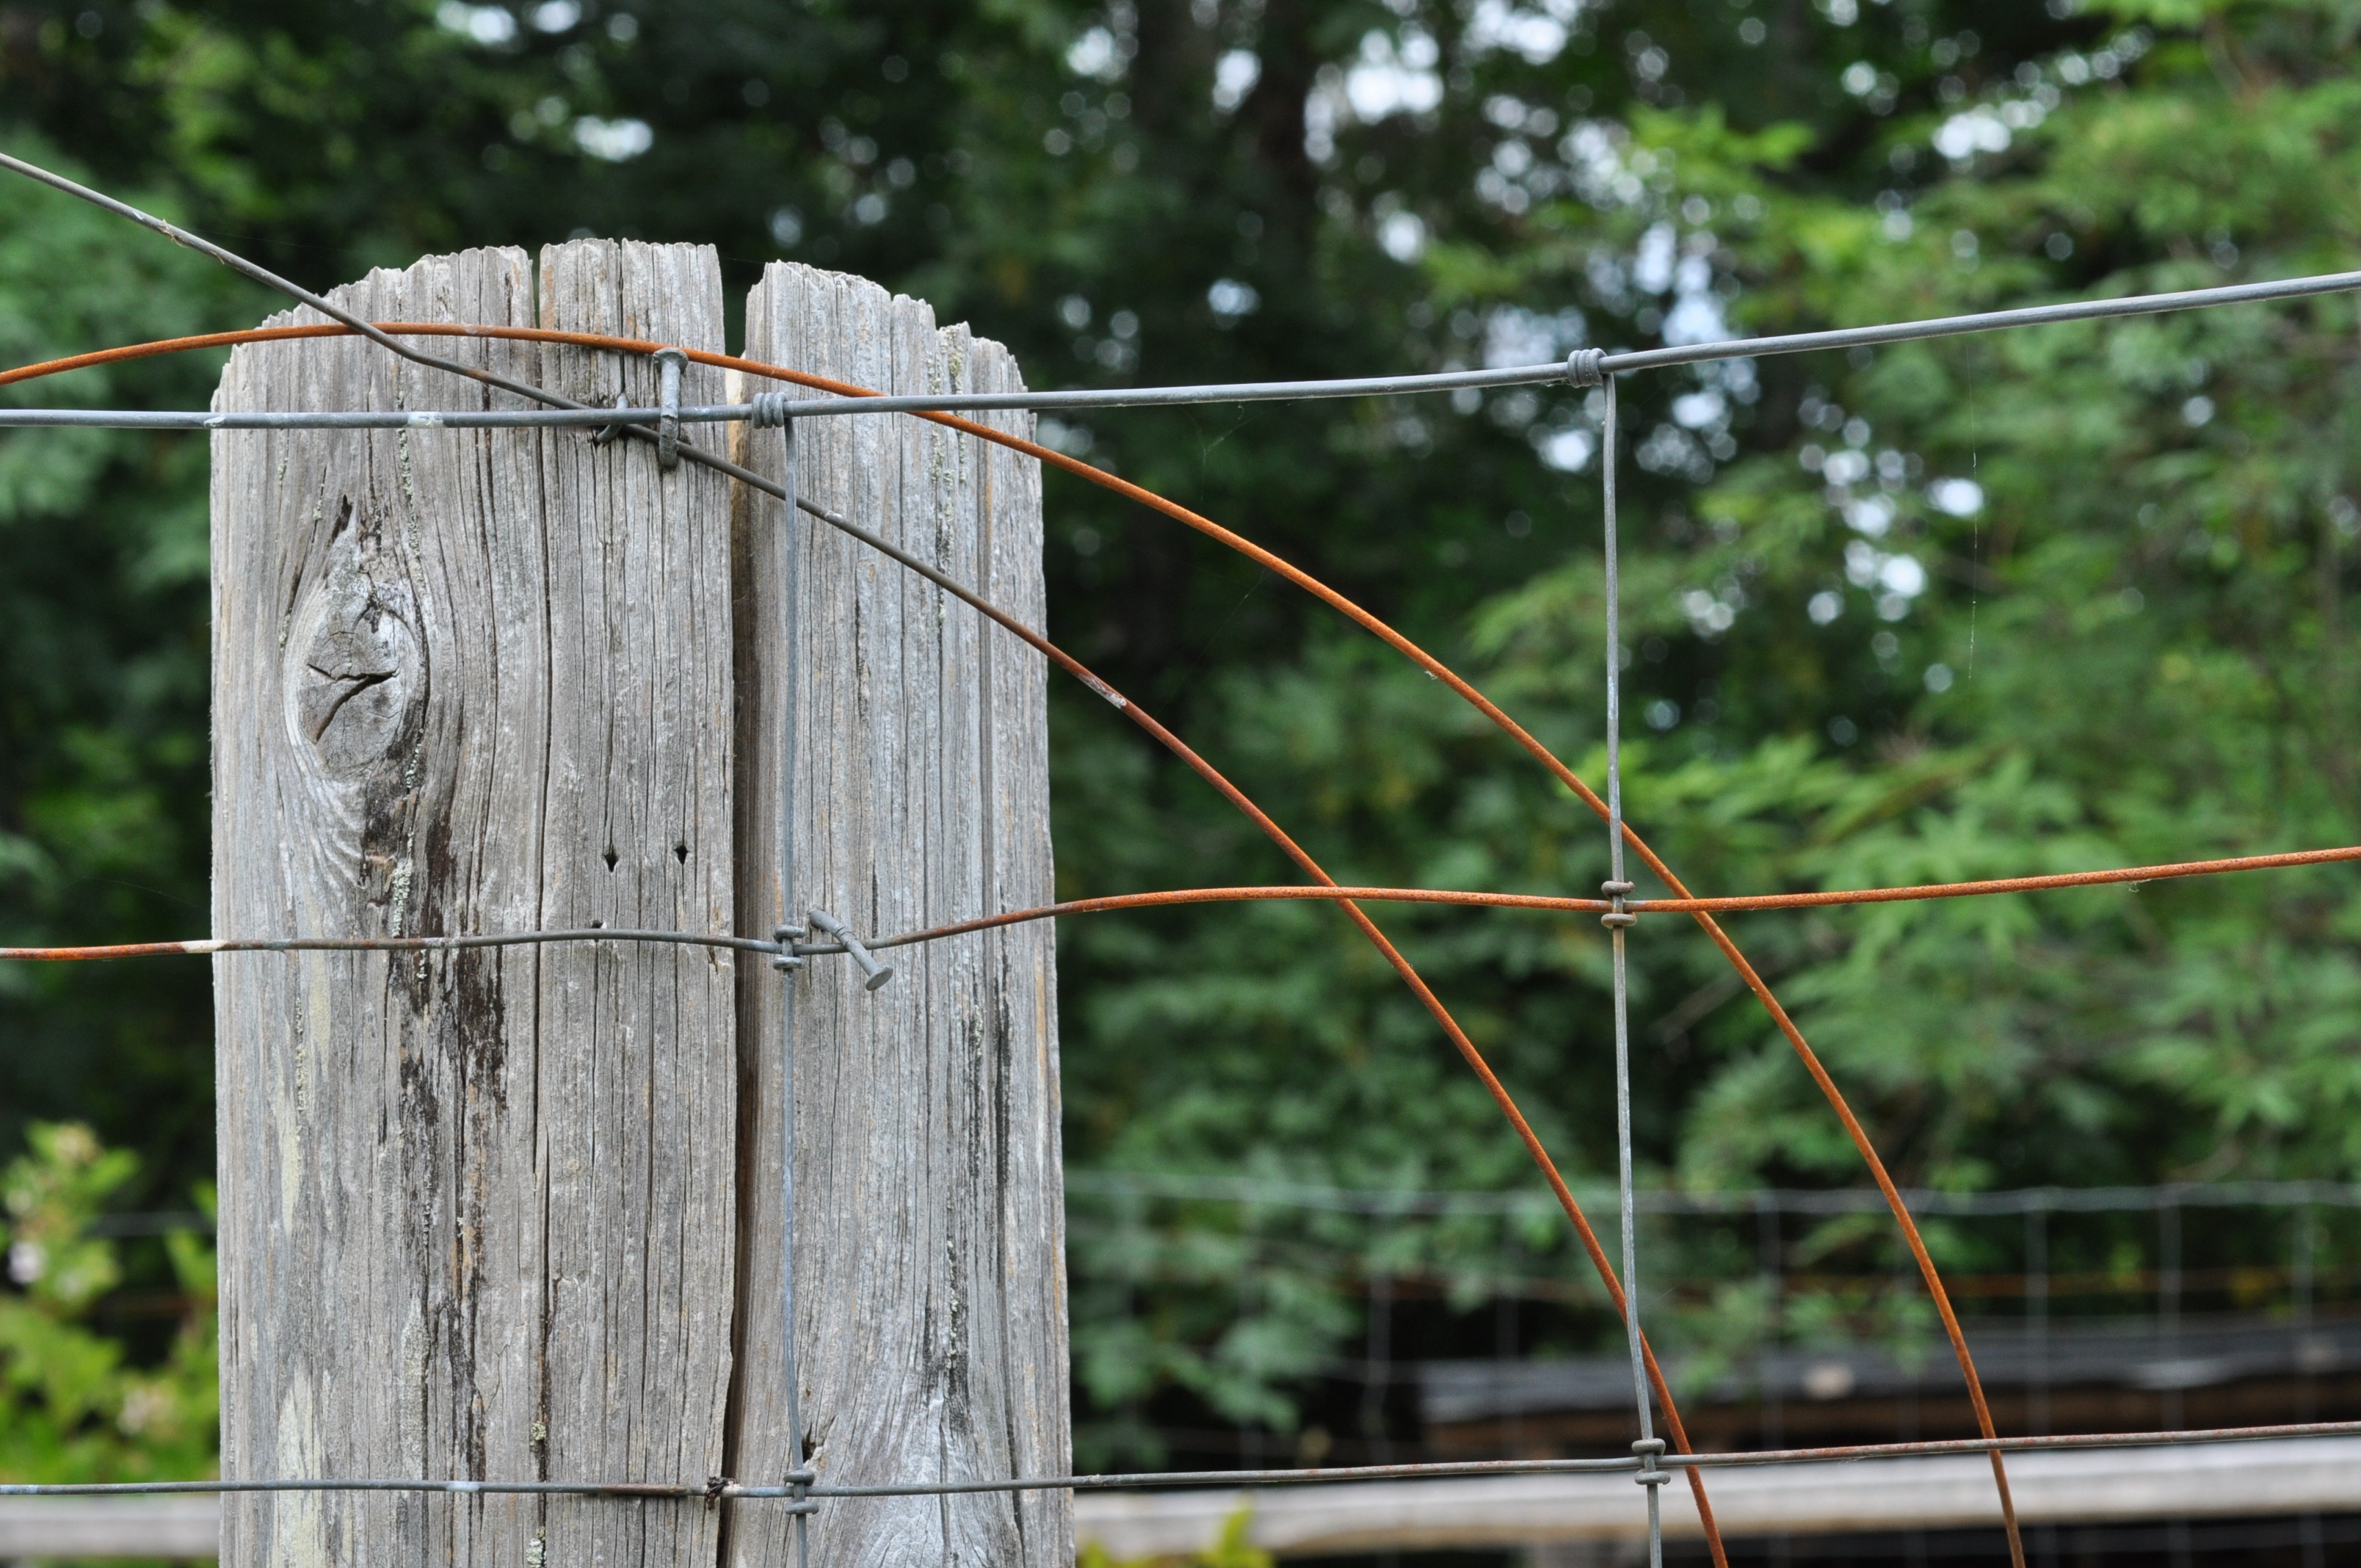
tree, branch, fence, post, wood, farm, leaf, old, rustic, fencing, rough, wooden, man made object, outdoor structure, wire fencing, home fencing